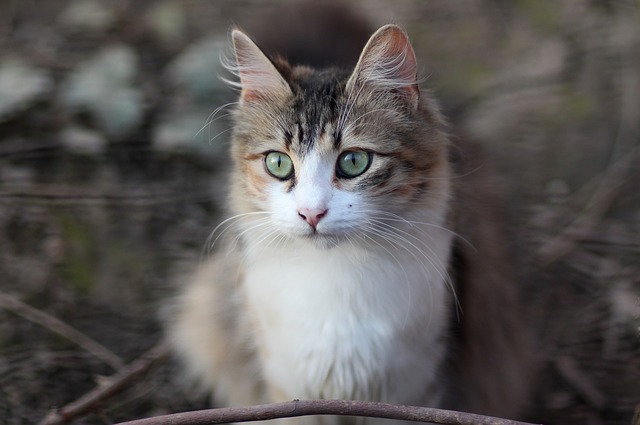
Label: cat